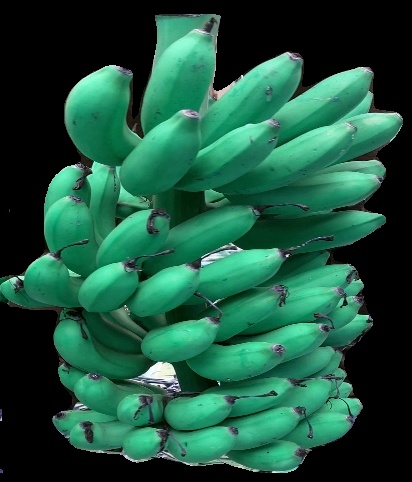
Variety: rasbale
Grade: grade1